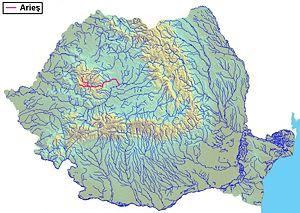
L'Arieș, en Aureus, en Aranyos: « or », attesté dans l'Antiquité sous les noms de Crisola et Auratus, est une rivière de Transylvanie, à l'ouest de la Roumanie, sous-affluente du Danube par le Mureș. Elle doit son nom aux orpailleurs, car son bassin recélait alors des veines aurifères.